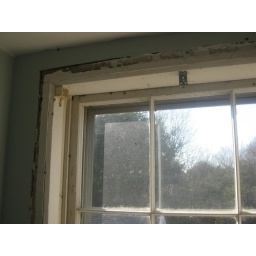
there are a lot of ladybugs hanging out by the bathroom window